Question: Please indicate a possible affordance area of the fish that can be used for cutting with a knife
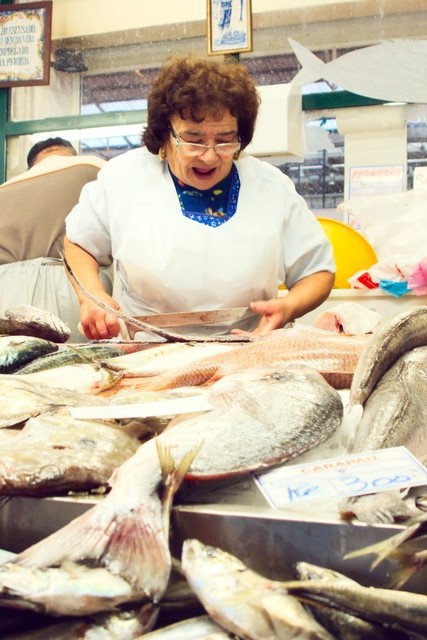
Answer: [114.252, 305.564, 247.786, 345.263]